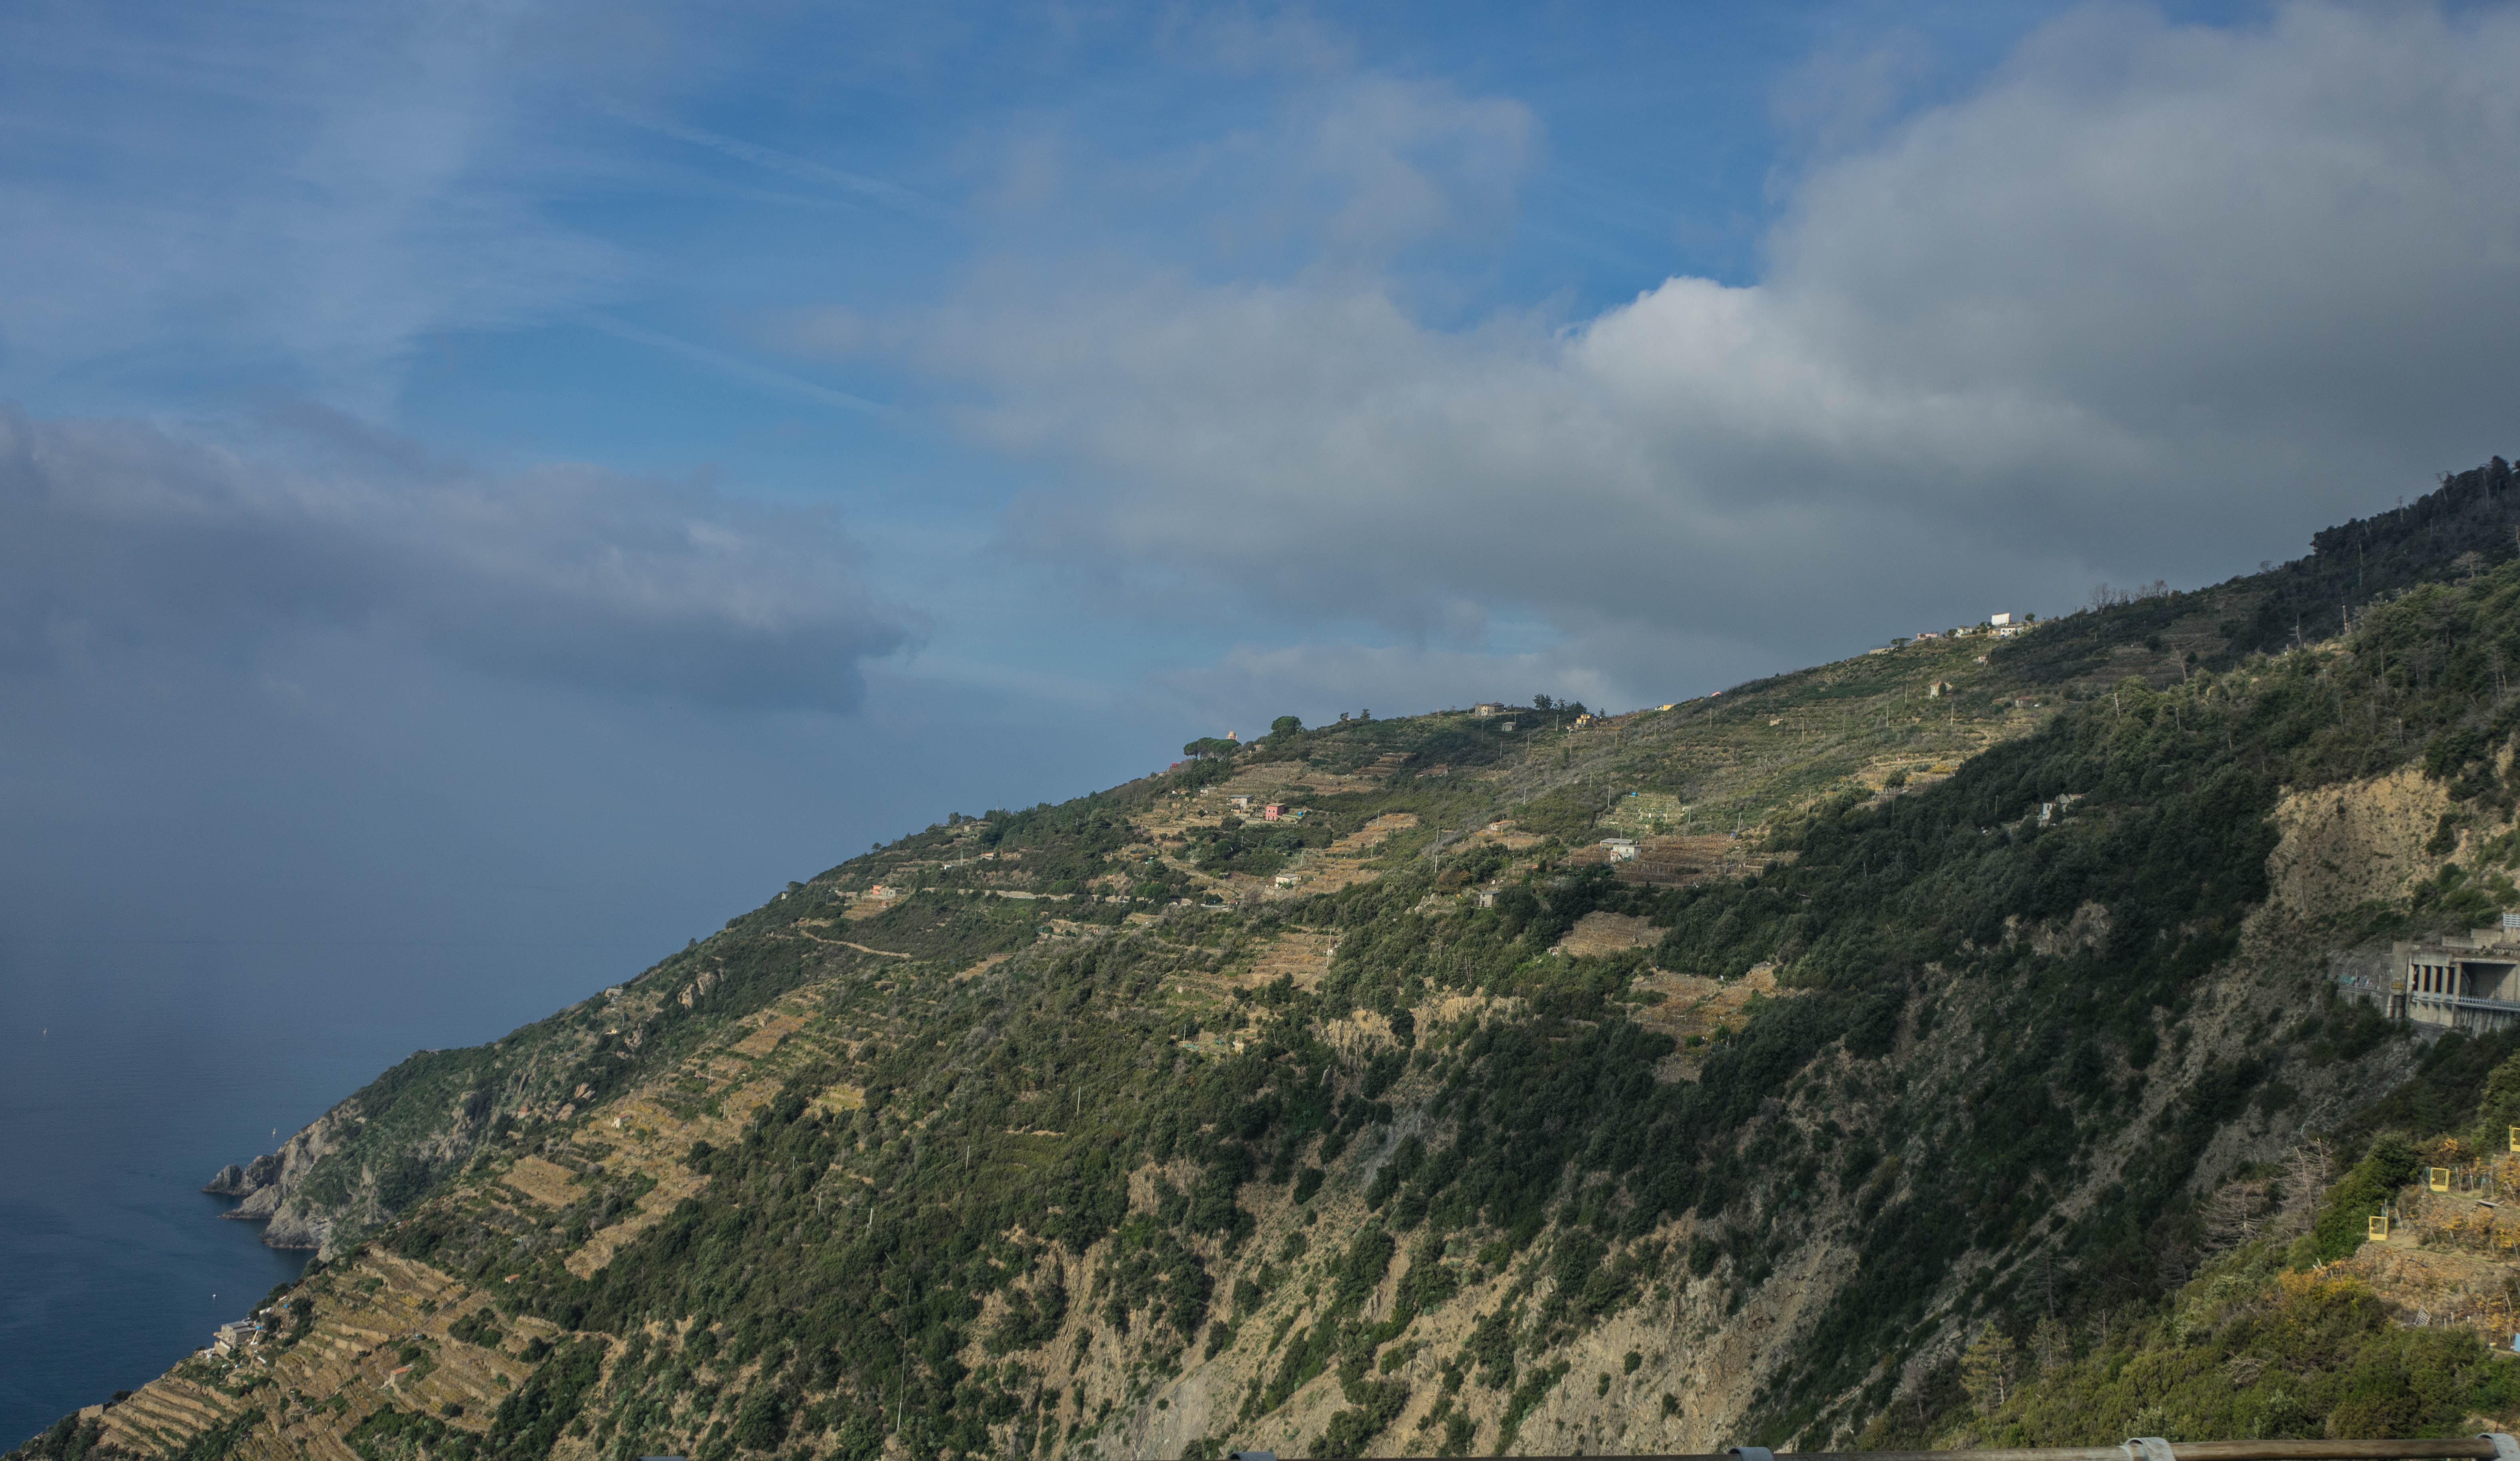
landscape, sea, coast, water, nature, outdoor, mountain, cloud, sky, hill, mountain range, coastline, cliff, europe, italy, tourism, terrain, ridge, summit, sunny, clouds, plateau, fell, italian, landform, summer vacation, nature landscape, outdoor lighting, terraces, geographical feature, mountainous landforms